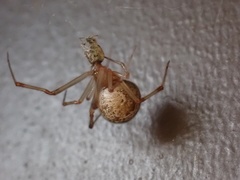
Species: Parasteatoda_tepidariorum